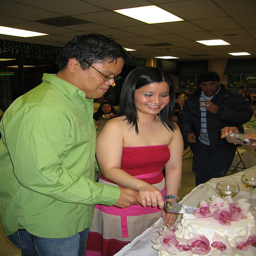
A man and a woman cutting a cake together.
A man an a lady cutting a big cake together.
Two young people are in the middle of cutting a slice of the cake.
A man and a woman are smiling while cutting a cake
a couple , each holding on to the same knife slicing a cake